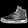
Label: Sneaker